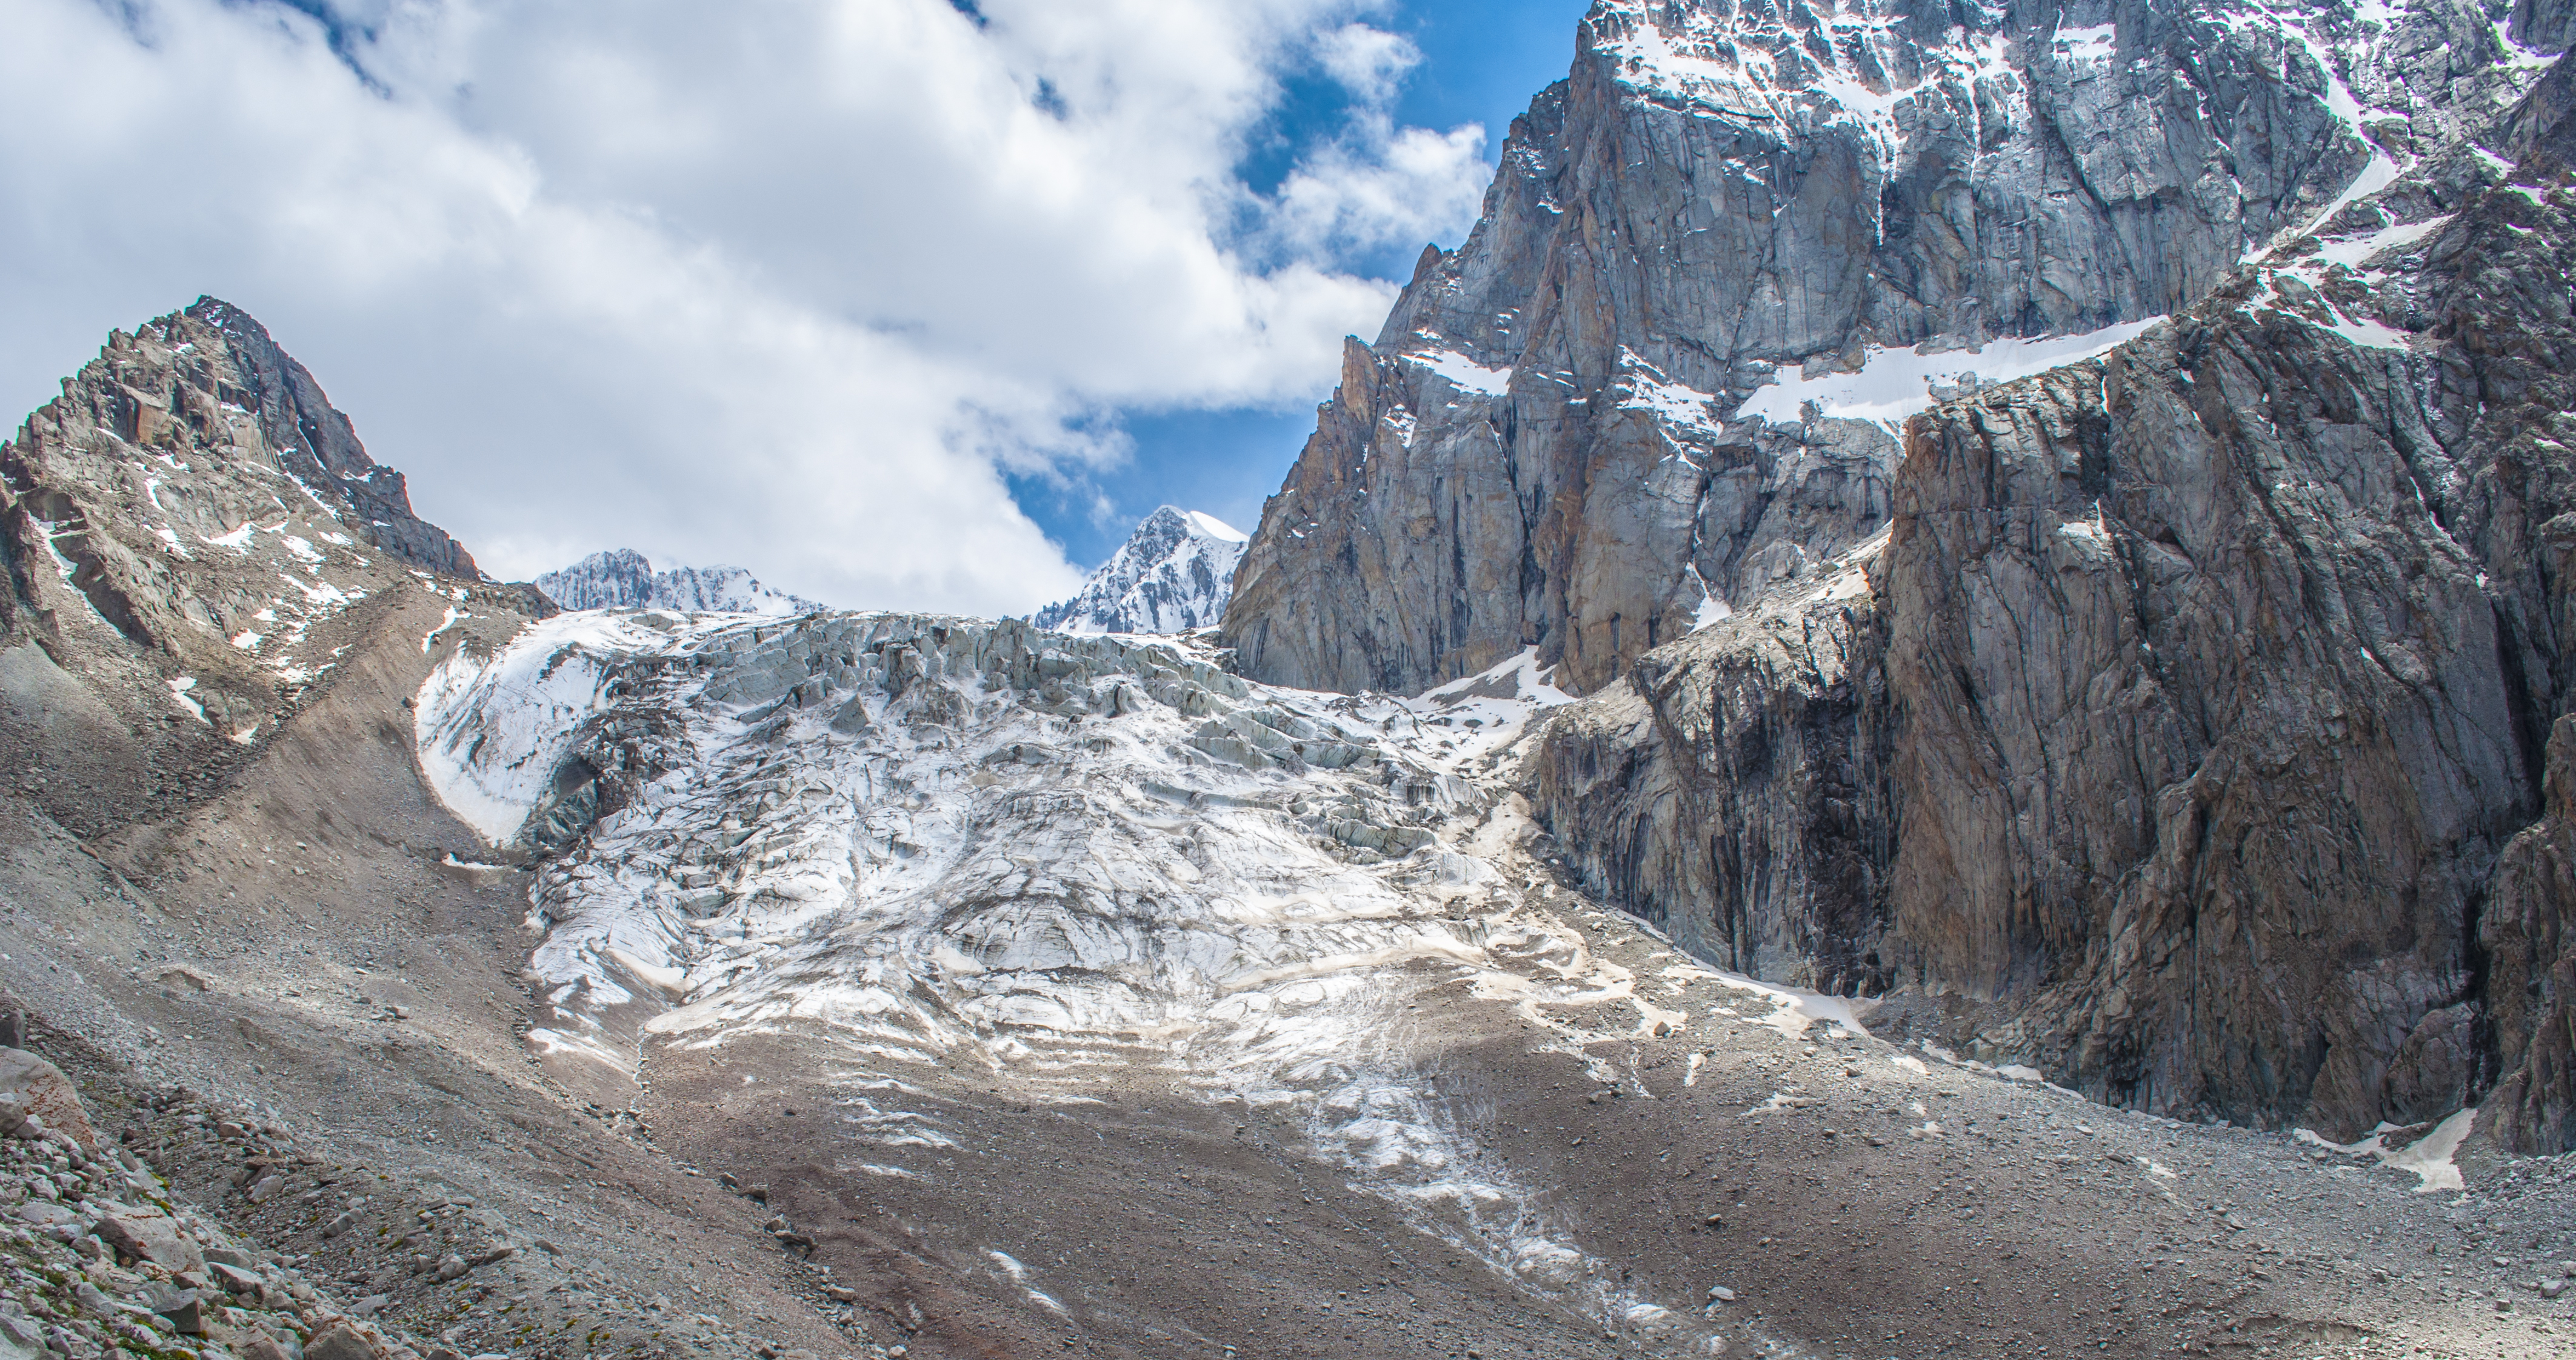
mountains, kyrgyzstan, mountainous landforms, mountain, mountain range, geological phenomenon, moraine, rock, ridge, massif, ar te, glacial landform, mountain pass, terrain, cirque, geology, batholith, national park, sky, escarpment, elevation, badlands, formation, outcrop, glacier, cliff, alps